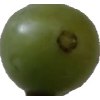
Label: grape